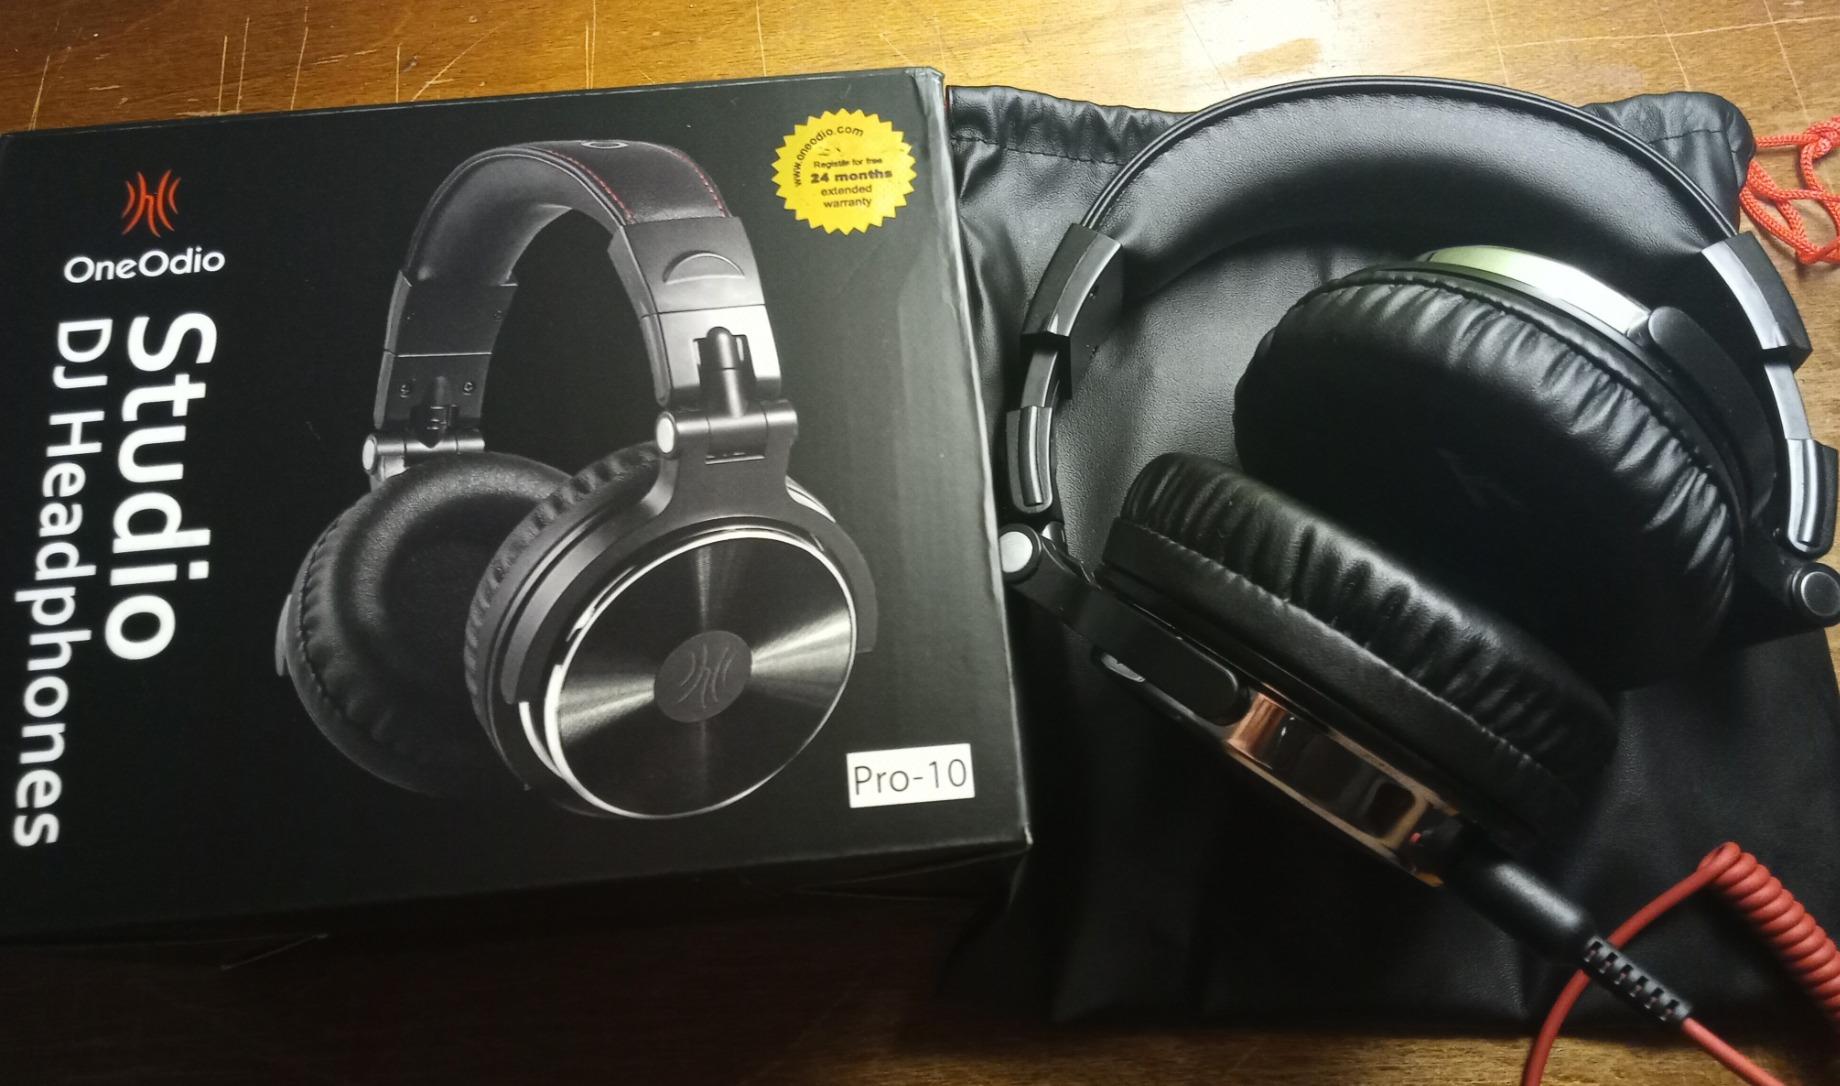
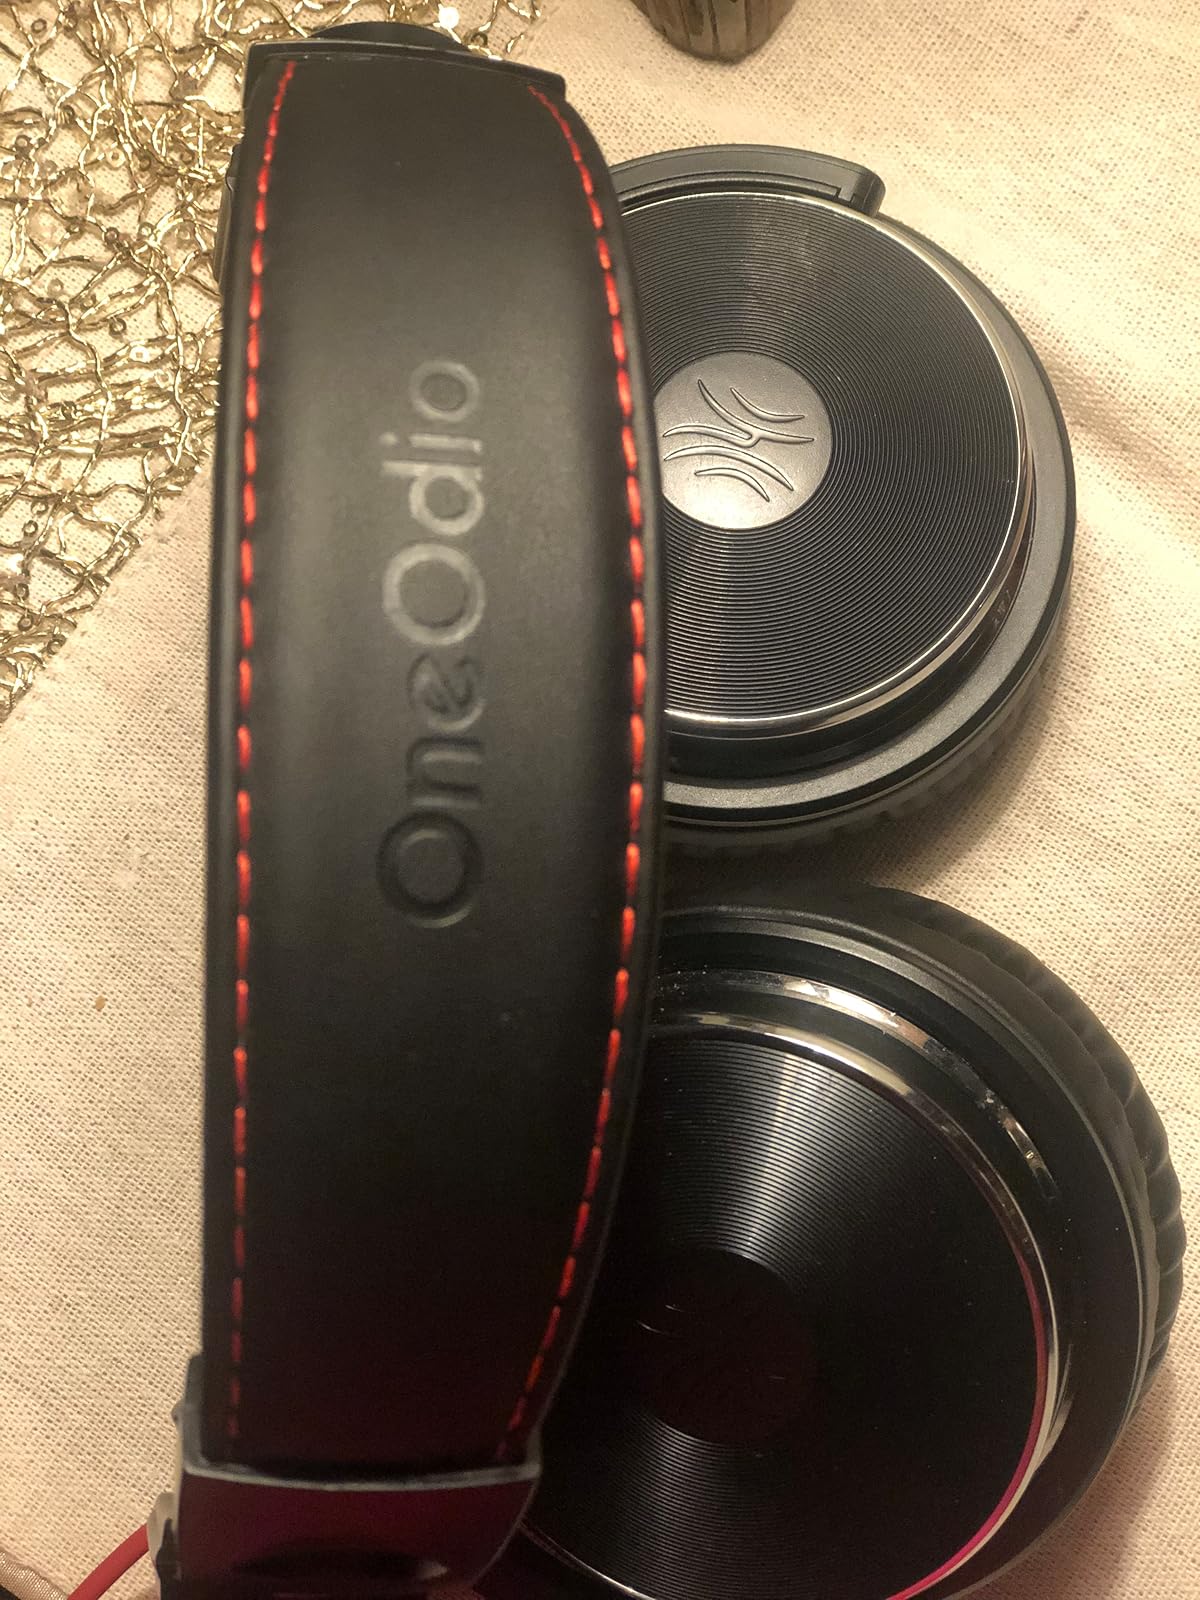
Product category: headphones
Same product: yes